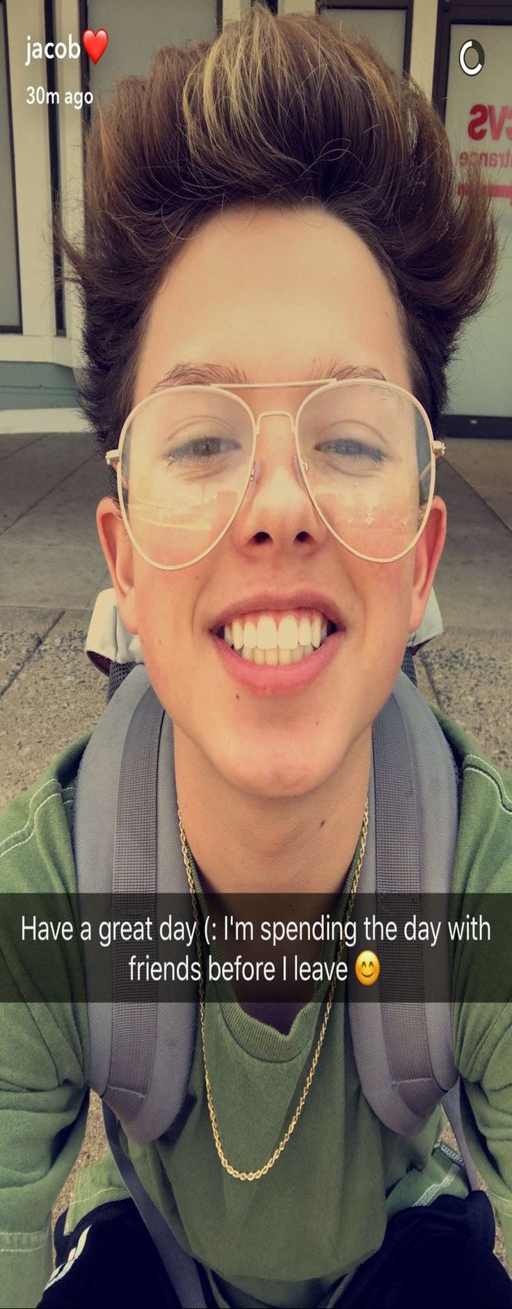
those glasses look amaze on him